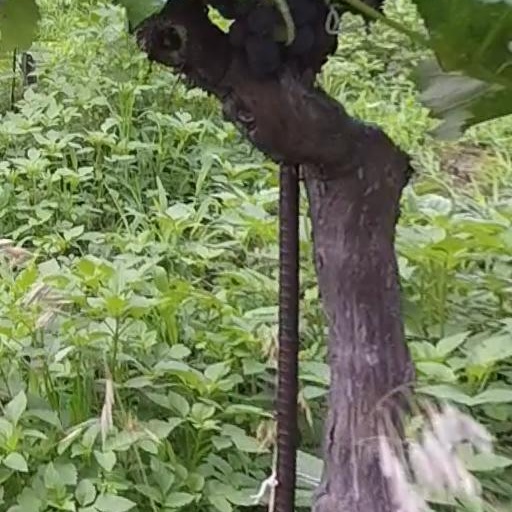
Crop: grape